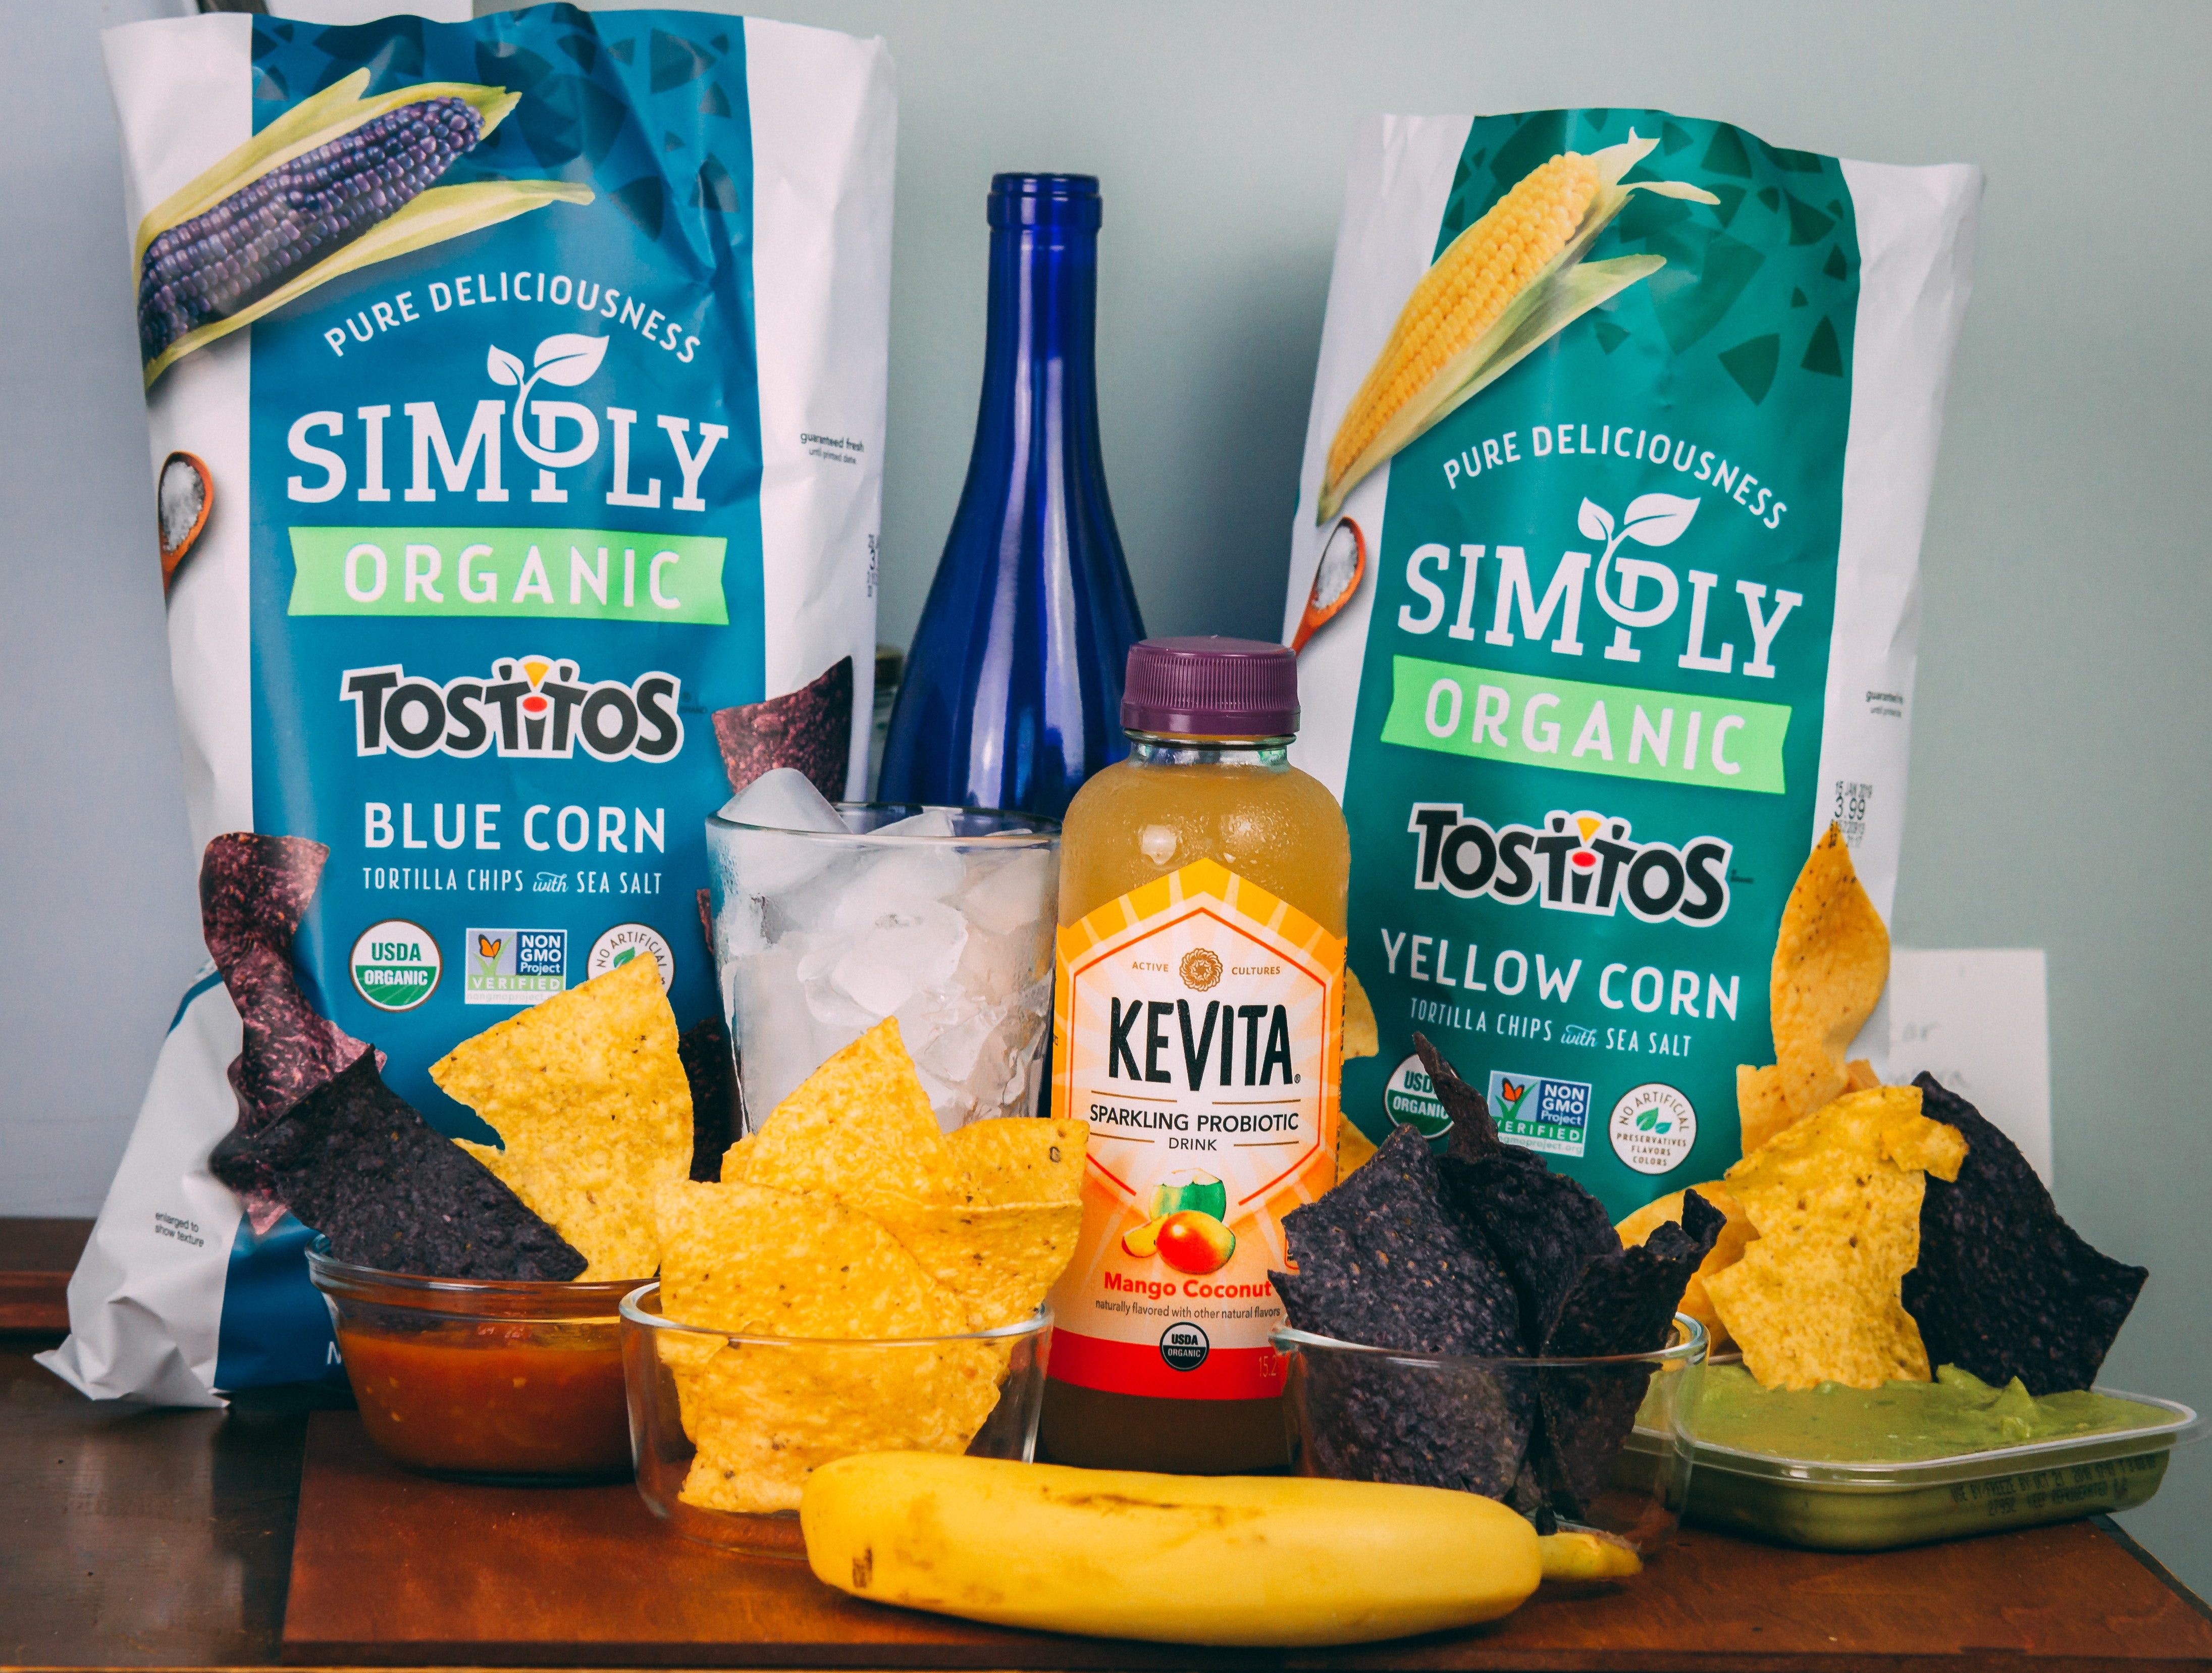
junk food, snack, food, potato chip, ingredient